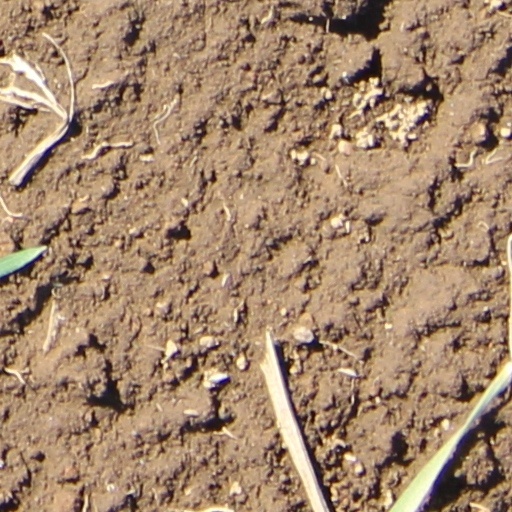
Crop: wheat